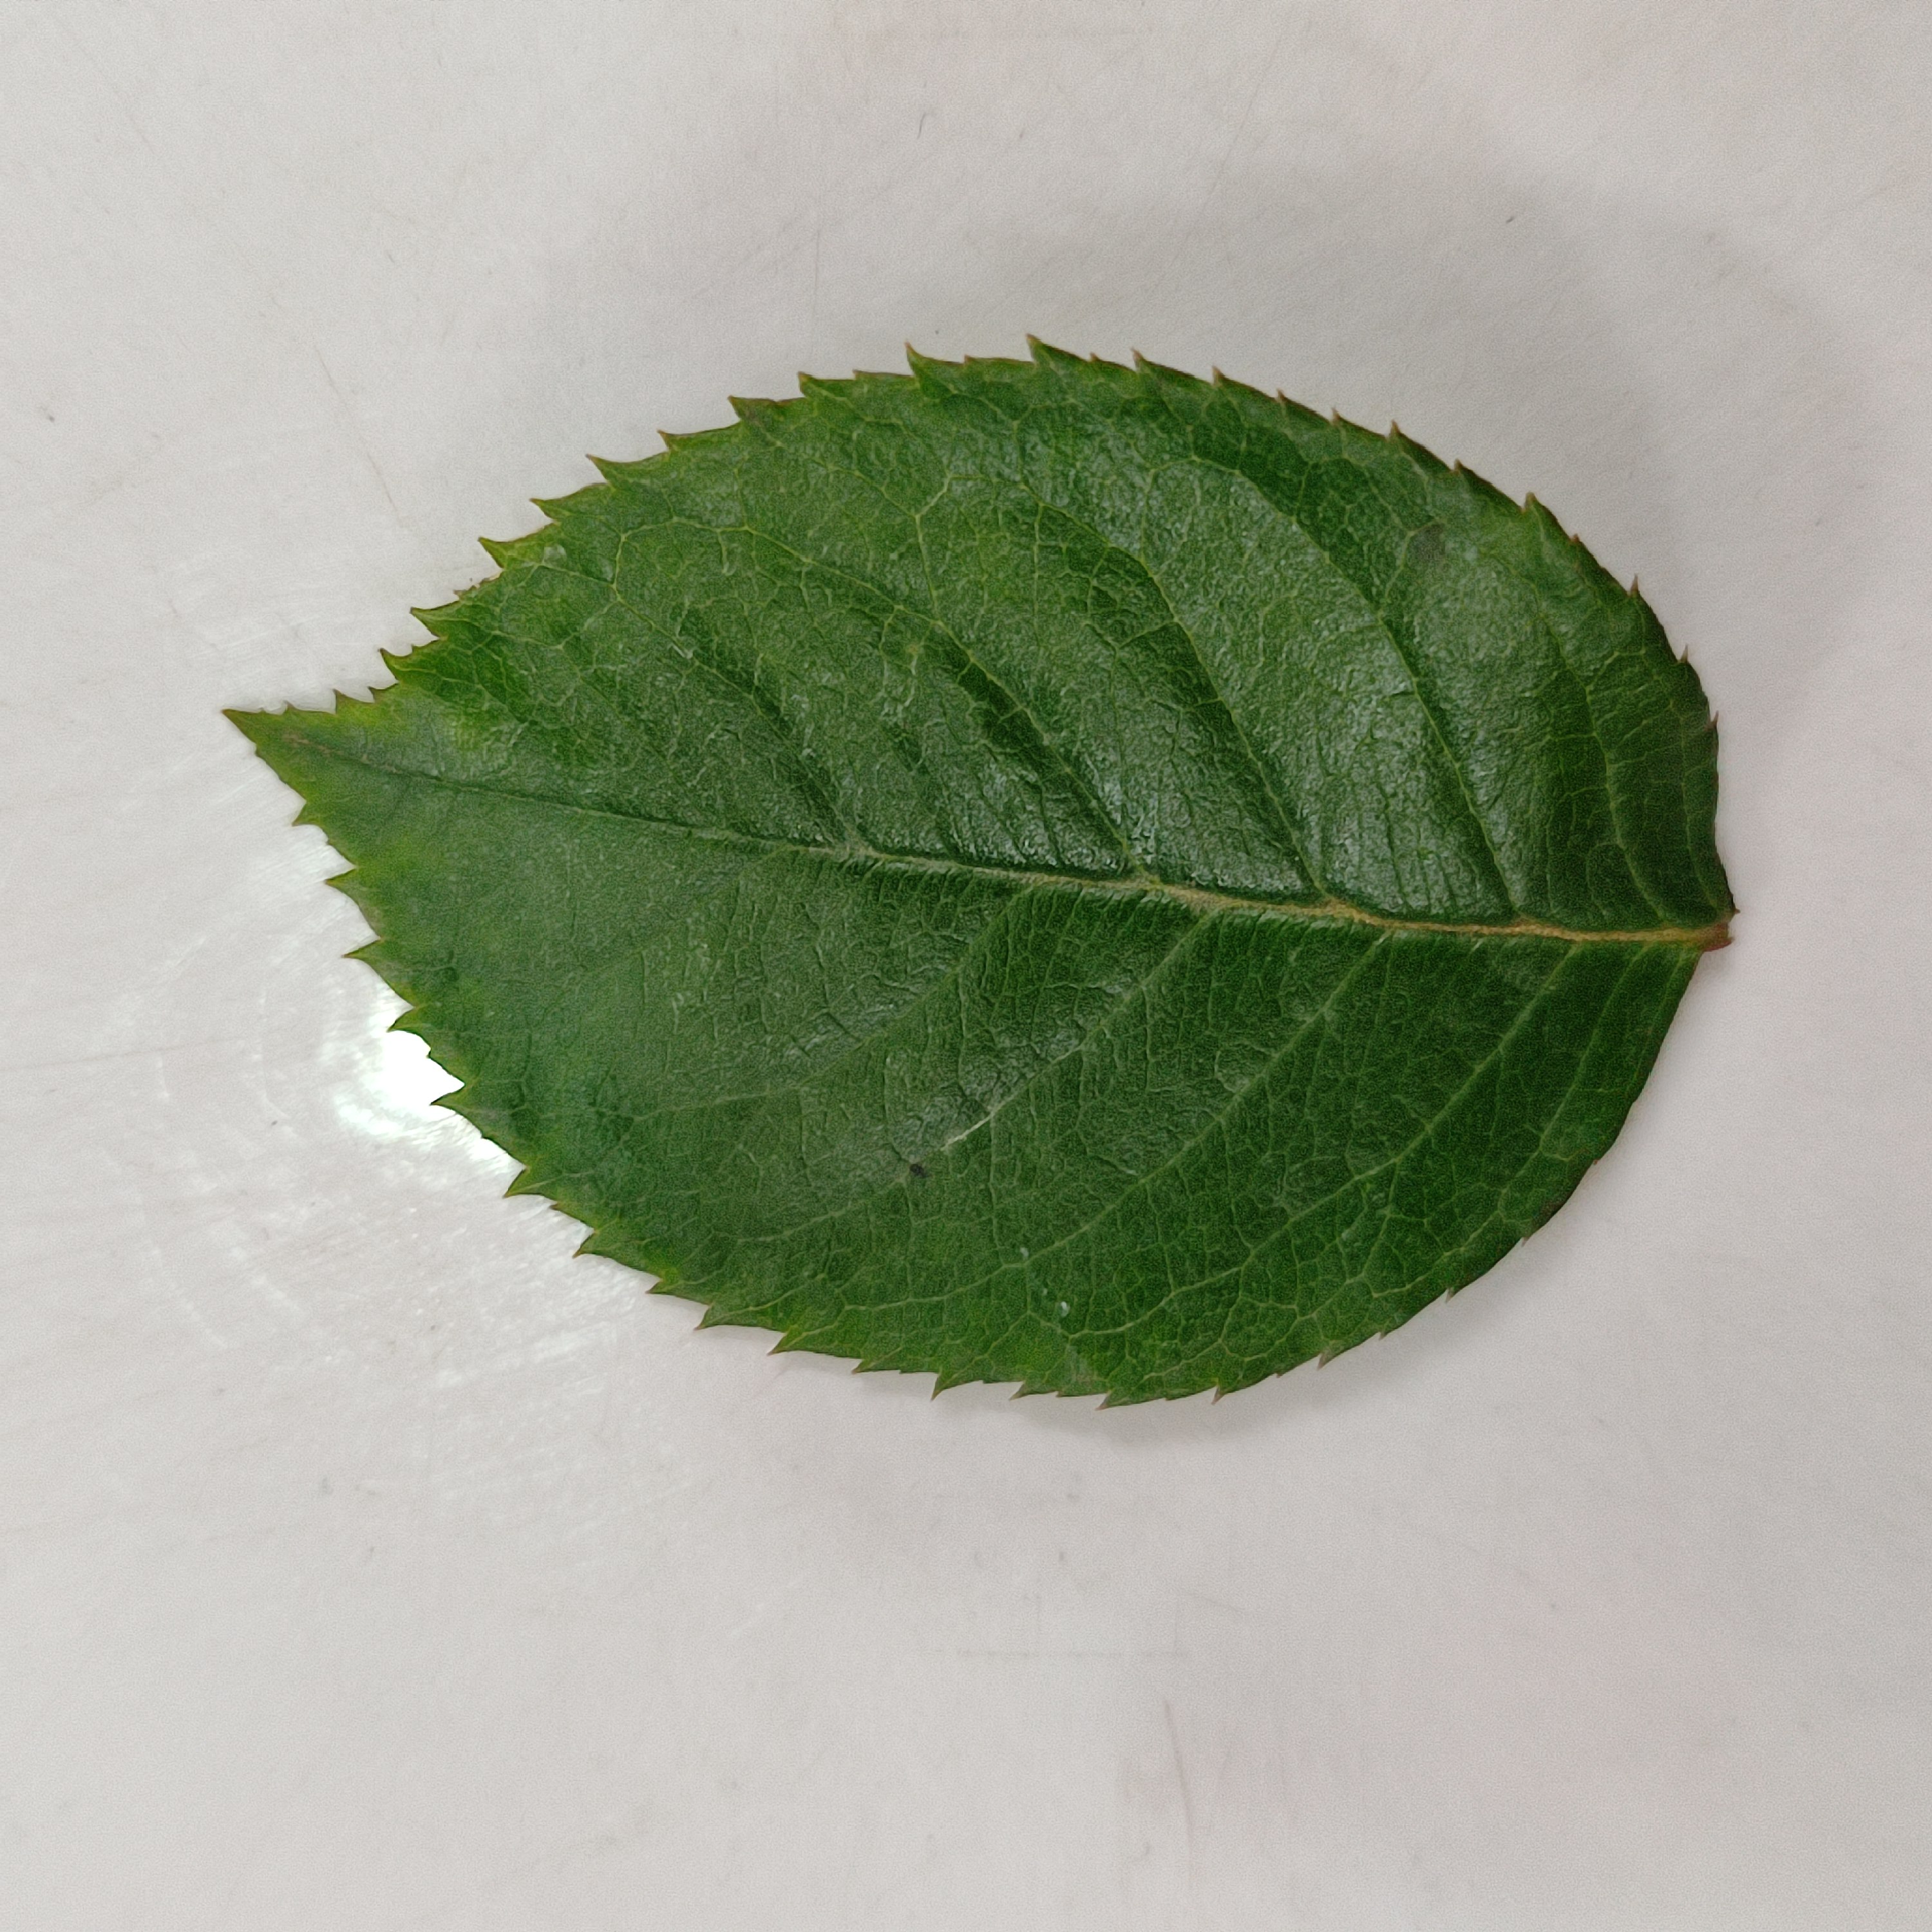
Label: Healthy Leaf